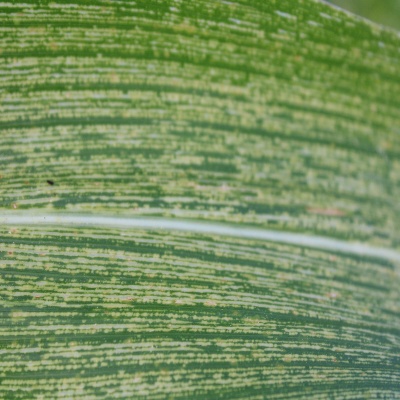
Crop: Maize
Condition: streak virus